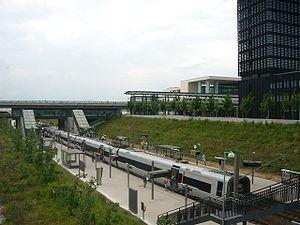
Ørestad est une station de la ligne 1 du métro de Copenhague située sur l'île d'Amager sur la commune de Copenhague.
La ligne Copenhague-Malmö est une ligne de chemin de fer qui relie Copenhague au Danemark à Malmö en Suède depuis 1995.